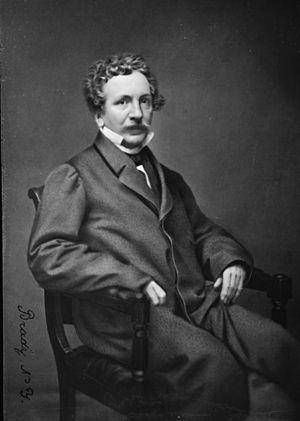
George Payne Rainsford James, né le 9 août 1799 dans le quartier londonien de Mayfair et mort le 9 juin 1860 à Venise est un auteur de romans historiques anglais.